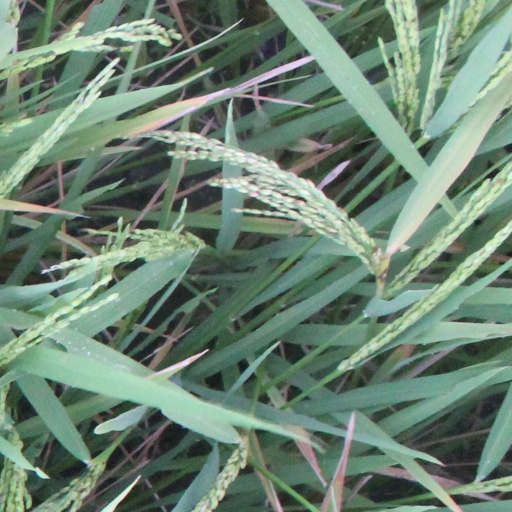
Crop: rice